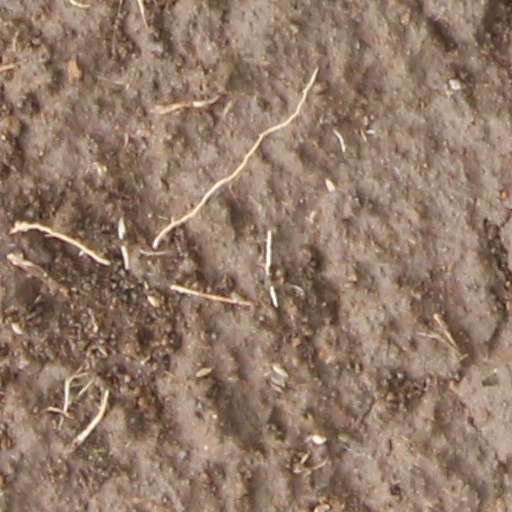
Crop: wheat